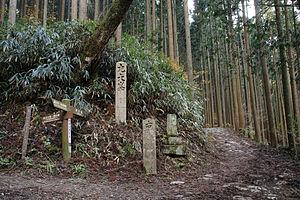
Les sites sacrés et chemins de pèlerinage dans les monts Kii sont situés dans les forêts des monts Kii au Japon, correspondant à la région de Kumano, ou aux préfectures de Wakayama, Nara et Mie de la péninsule de Kii, dans le parc national de Yoshino-Kumano. Trois sites sacrés du shintoïsme et du bouddhisme, Yoshino, Omine y compris le mont Hakkyō, et Kumano Sanzan, ainsi que Kōyasan, sont reliés par des chemins de pèlerinage aux anciennes capitales de Nara et Kyoto.